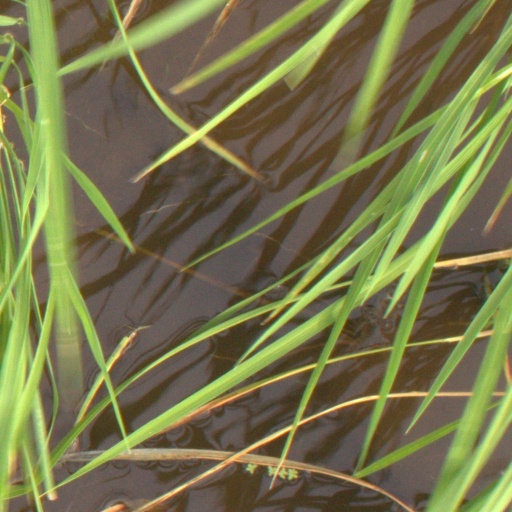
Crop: rice